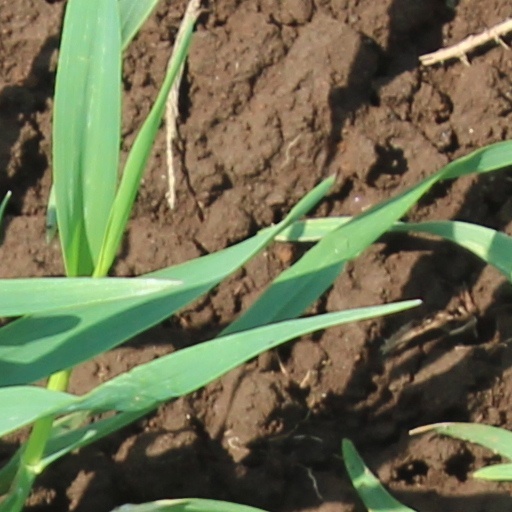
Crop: wheat